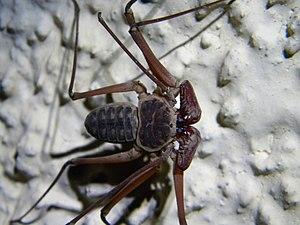
Phrynus est un genre d'amblypyges de la famille des Phrynidae.